1957 Blackbushe Viking accident

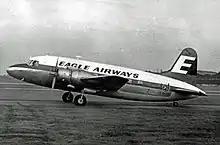
Sister ship to the accident aircraft

The 1957 Blackbushe Viking accident occurred on 1 May 1957 when an Eagle Aviation twin-engined Vickers VC.1 Viking 1B registered "G-AJBO" named "John Benbow" crashed into trees near Blackbushe Airport, located in Hampshire, England, on approach following a suspected engine failure on take-off. All five crew and 29 of the 30 passengers were killed. The aircraft also carried the RAF serial number XF629 allotted to this aircraft for use during trooping flights only.